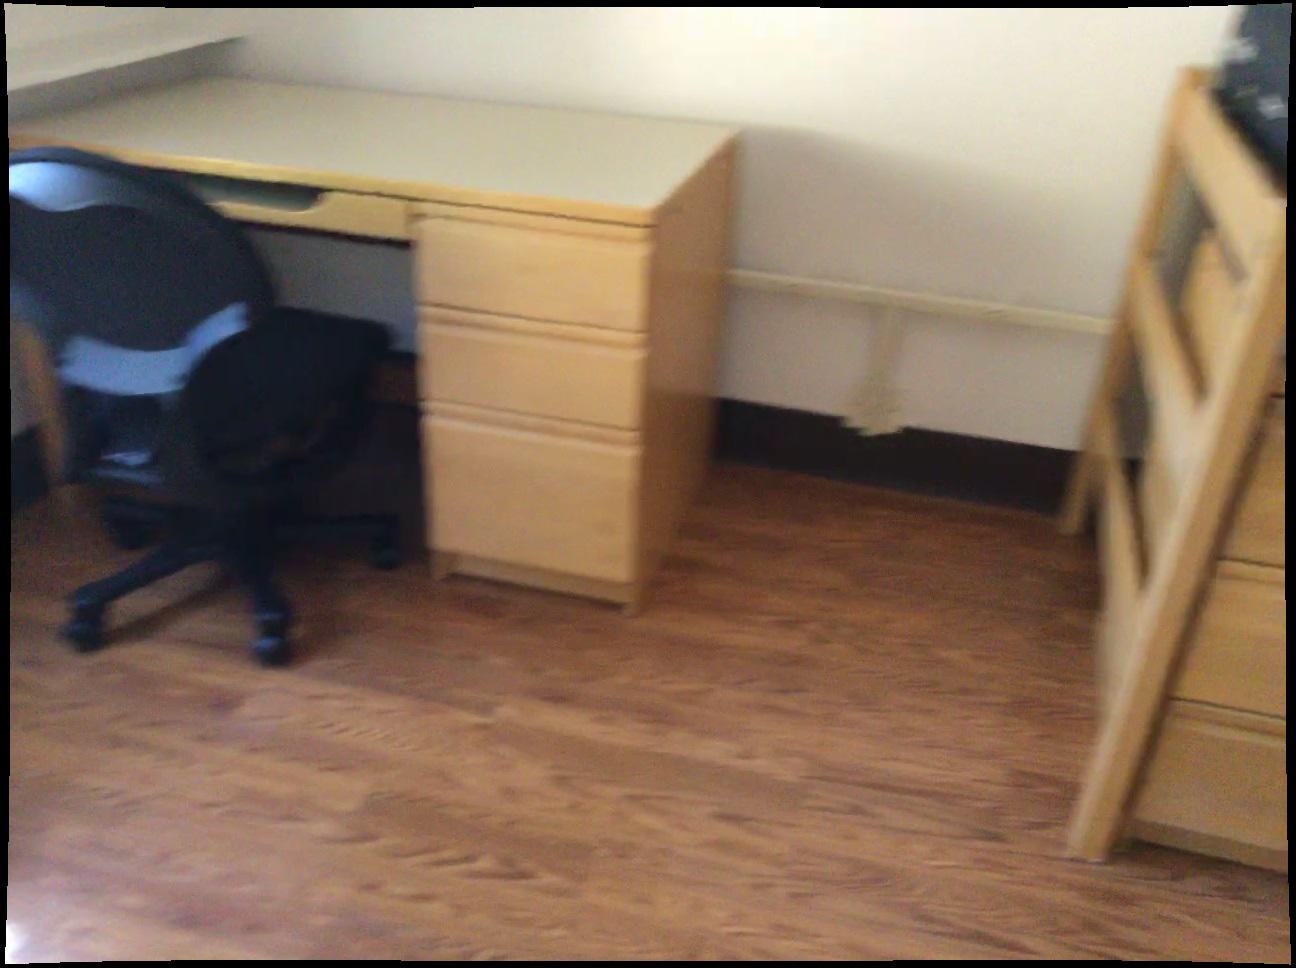
Question: In the image, there is the table. Pinpoint several points within the vacant space situated right of the table from the world's perspective. Your final answer should be formatted as a list of tuples, i.e. [(x1, y1), ...], where each tuple contains the x and y coordinates of a point satisfying the conditions above. The coordinates should be between 0 and 1, indicating the normalized pixel locations of the points.
Answer: [(0.689, 0.755), (0.693, 0.716), (0.696, 0.680), (0.699, 0.647), (0.701, 0.616), (0.704, 0.587), (0.707, 0.561), (0.708, 0.536), (0.711, 0.513), (0.628, 0.830), (0.635, 0.784), (0.641, 0.742), (0.647, 0.704), (0.652, 0.667), (0.657, 0.635), (0.660, 0.605), (0.664, 0.577), (0.668, 0.552), (0.672, 0.528), (0.586, 0.770), (0.594, 0.728), (0.602, 0.691), (0.608, 0.656), (0.615, 0.625), (0.620, 0.595), (0.626, 0.568), (0.631, 0.542), (0.636, 0.519), (0.640, 0.497), (0.588, 0.559), (0.594, 0.534), (0.600, 0.510), (0.606, 0.490)]